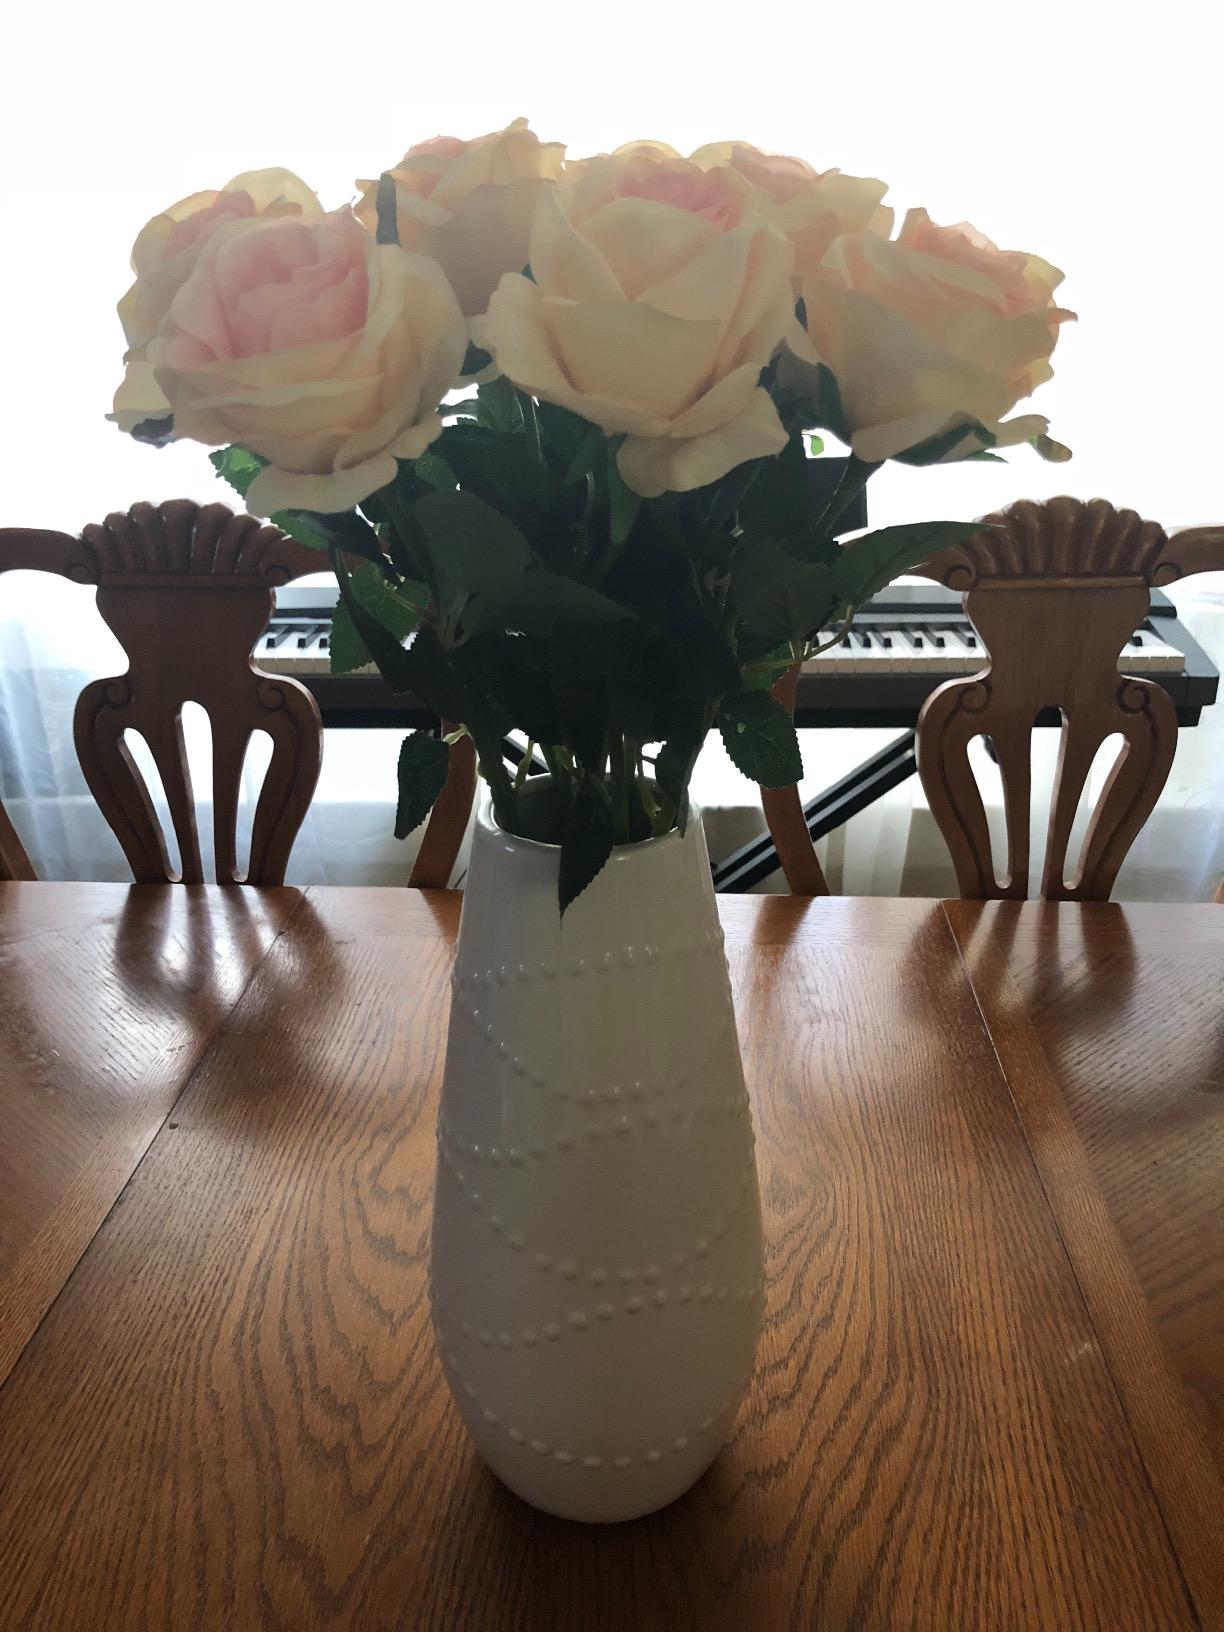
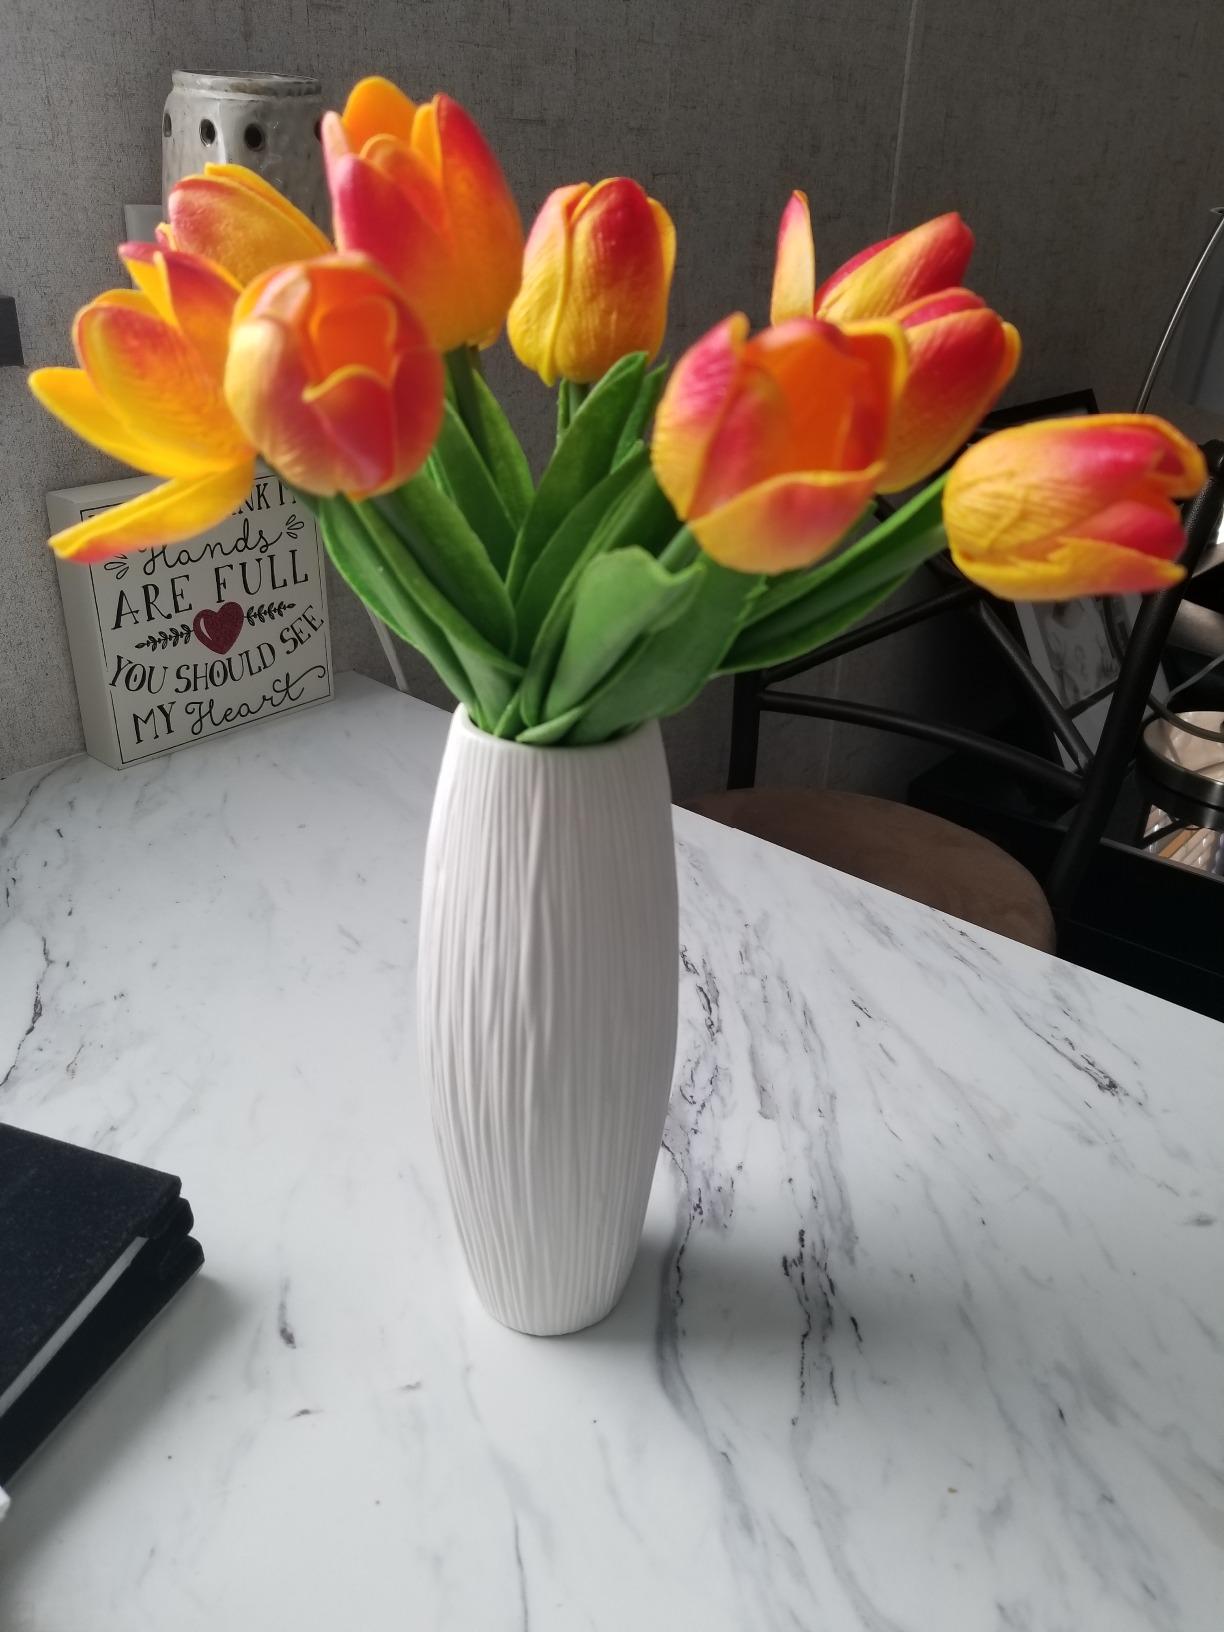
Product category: vase
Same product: no